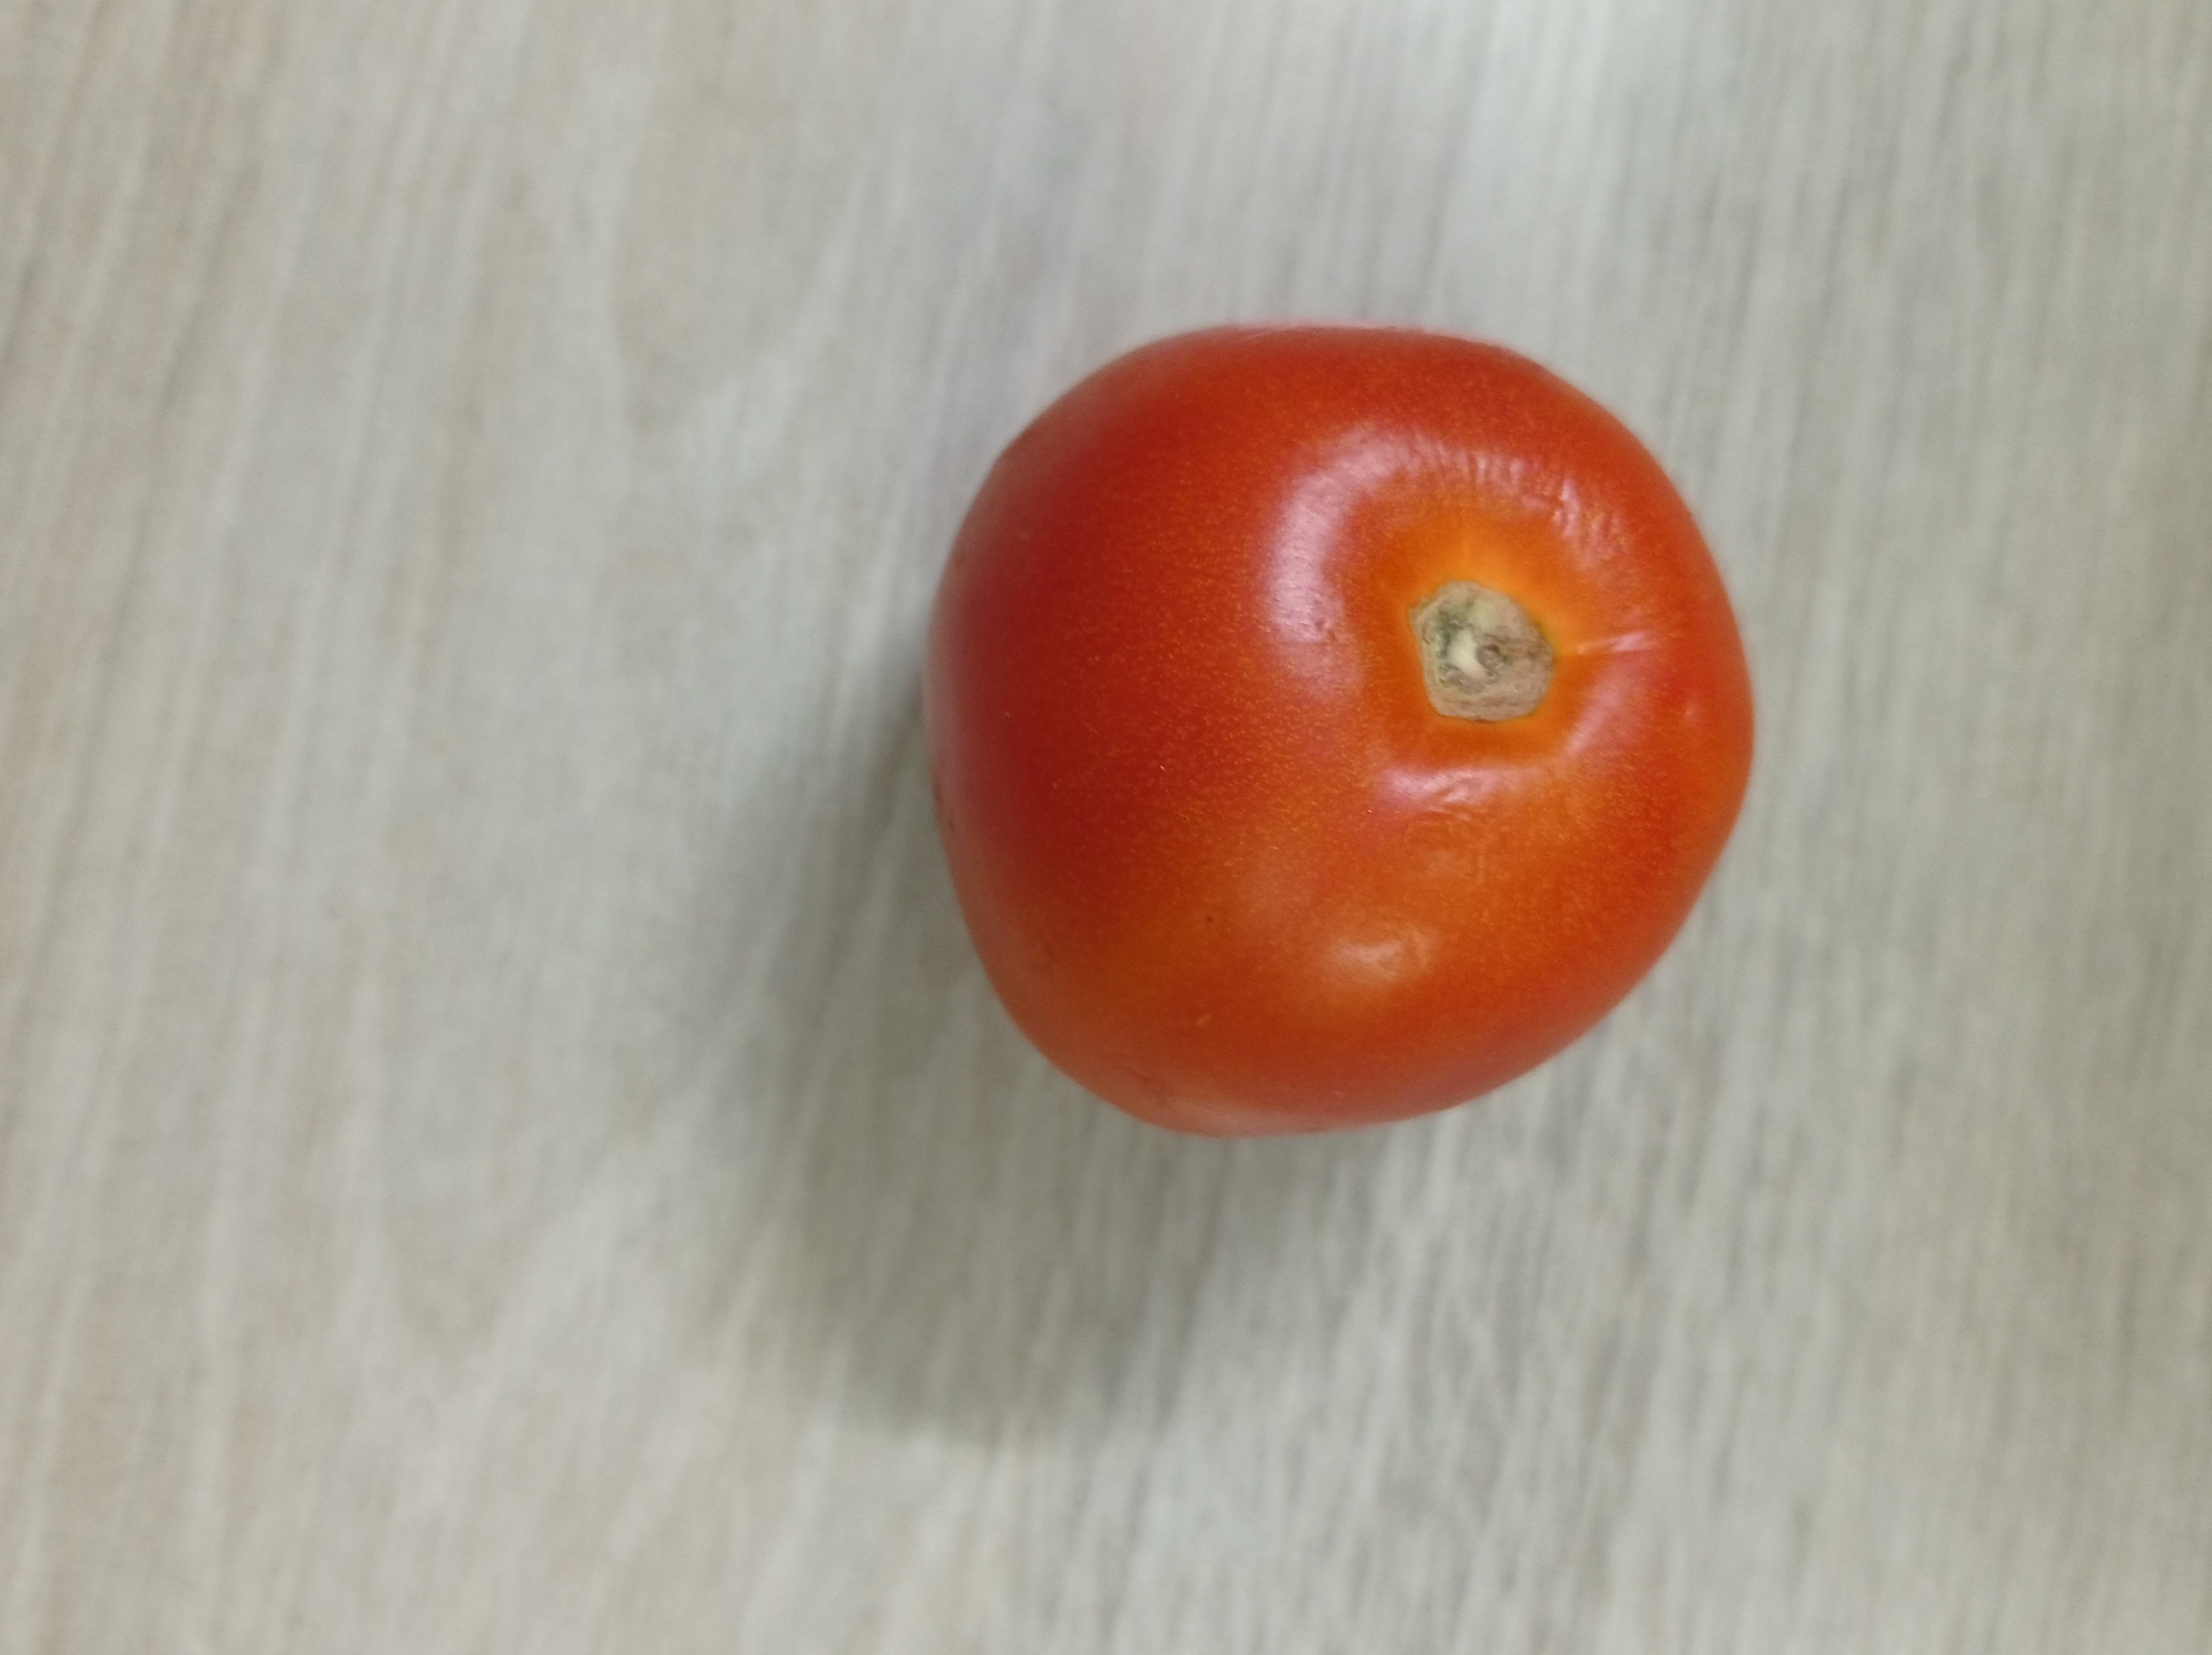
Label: Fresh